Clevedon Pier

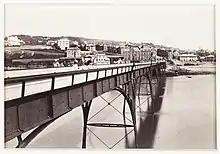
The pier circa 1880

During the Victorian era, Clevedon became a popular seaside town, having previously been an agricultural village. Due to improving transport links, via the Clevedon Branch Line, Clevedon was able to cater for the late 19th century craze for bathing in the sea with saltwater baths adjacent to the pier (since demolished, though the foundations can still be seen), and bathing machines on the main beach. Many English seaside resorts built piers in the 1850s to attract tourists. At Clevedon tourism grew following the opening of a branch line from Yatton railway station which connected it to the Bristol to Exeter line, enabling travel from the rest of the country. It was also proposed that a pier could form part of a route from London to South Wales with the use of steamers to cross the Severn Estuary. An enabling act was submitted to parliament in 1864.